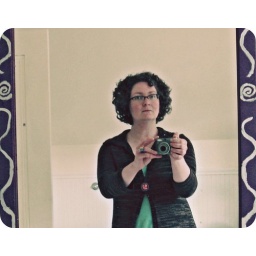
it is a beautiful Monday...a fantastic breeze is blowing through open windows and the sun is high in the sky